Chris Tucker

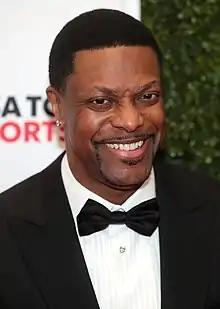
Tucker in 2019

Christopher Tucker (born August 31, 1971) is an American stand-up comedian and actor. Tucker made his debut in 1992 as a stand-up performer on the HBO comedy series "Def Comedy Jam", where he frequently appeared on the show during the 1990s. He made his feature film debut in "House Party 3" in 1994 and gained greater recognition in "Friday" the following year. In 1997, he co-starred in the films "The Fifth Element" and "Money Talks", and appeared in a supporting role in Quentin Tarantino's "Jackie Brown". Tucker later gained international fame in the 2000s for playing Detective James Carter in the "Rush Hour" film series.